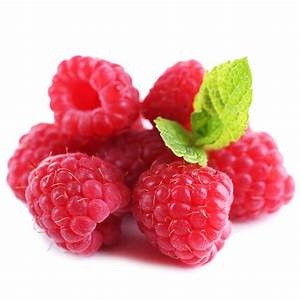
Label: raspberry